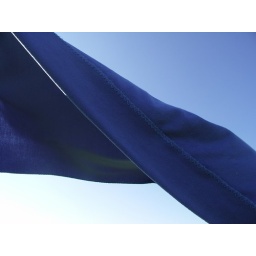
A blanket dividing the shades of blue in the sky